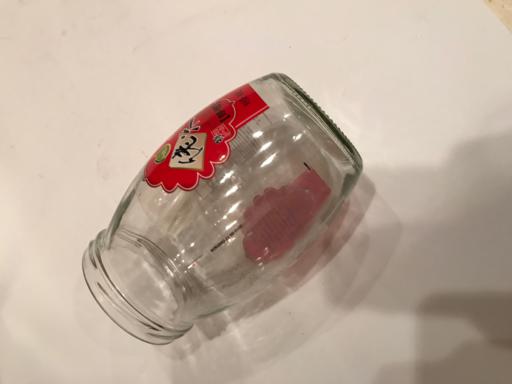
Label: glass